History of education in Spain

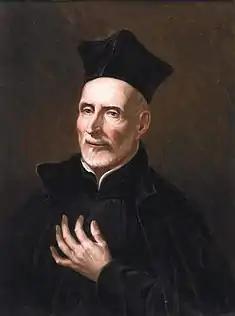
Portrait of Saint Joseph Calasanz (1557–1648), founder of the Pious Schools, who advocated the possibility of combating poverty and bringing about social change through the education of the poor.

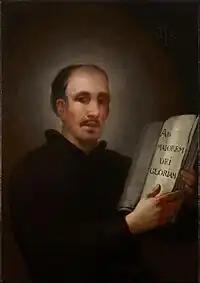
Saint Ignatius of Loyola.

It covers the period between the 16th and 17th centuries, with an important inflection point at the end of the 16th century. If until then the university was a relatively meritocratic institution (as has been said, many of the "mayor" and "mejor" colleges were intended for poor students), the prestige that came with studying at certain universities, especially the major colleges, meant that these, and the university itself, were dominated by noble students. They made use of various tricks, such as the democratic system in the functioning of the Colleges or in the election of the rector and even demanded cleanliness of blood, something that only those with family records, that is, the nobles, could prove.